Self-Realization Fellowship

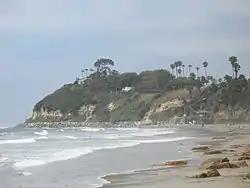
A 2007 view looking north along Swami's beach in Encinitas, the red-roofed building on top of the point is the hermitage where Yogananda wrote "Autobiography of a Yogi"

After his return from India in 1936, Yogananda took up residence at the SRF hermitage in Encinitas, California, which was a surprise gift from his disciple Rajarsi Janakananda. It was while at this hermitage that Yogananda wrote "Autobiography of a Yogi" and other works, creating a permanent foundation for the humanitarian and spiritual work of SRF/YSS. The property includes an ashram.